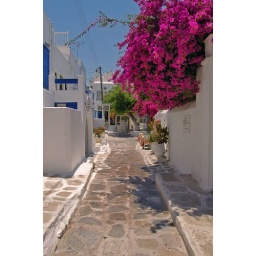
Burned in the street and more shadow/highlight tweaking with the flowers + warming filter (25%)